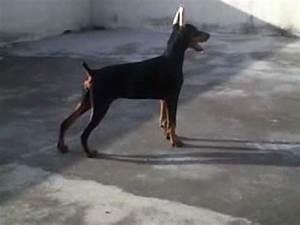
dog